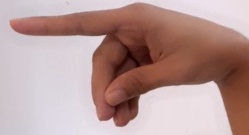
ASL sign: P